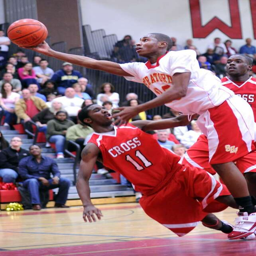
person knocks into person as he puts up the ball during the semifinal game .